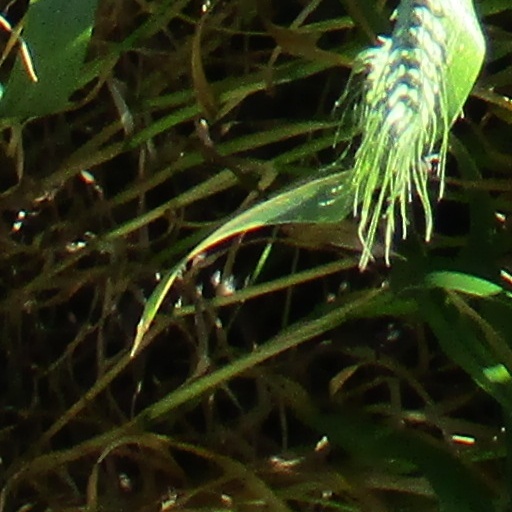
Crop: wheat